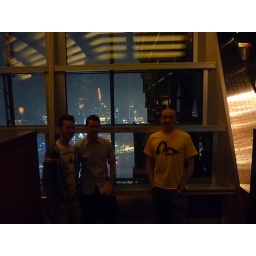
cloud 9 bar in shanghai - 87th floor!